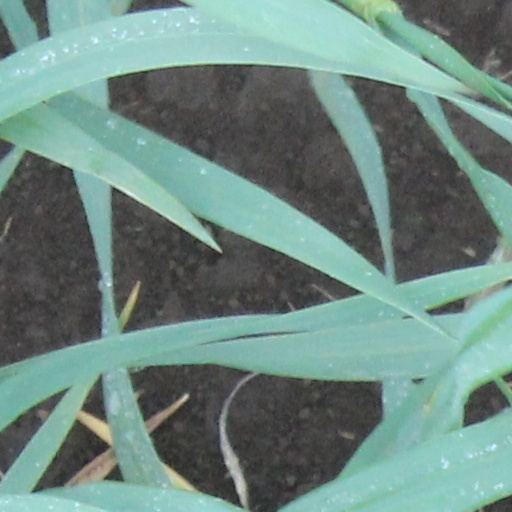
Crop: wheat